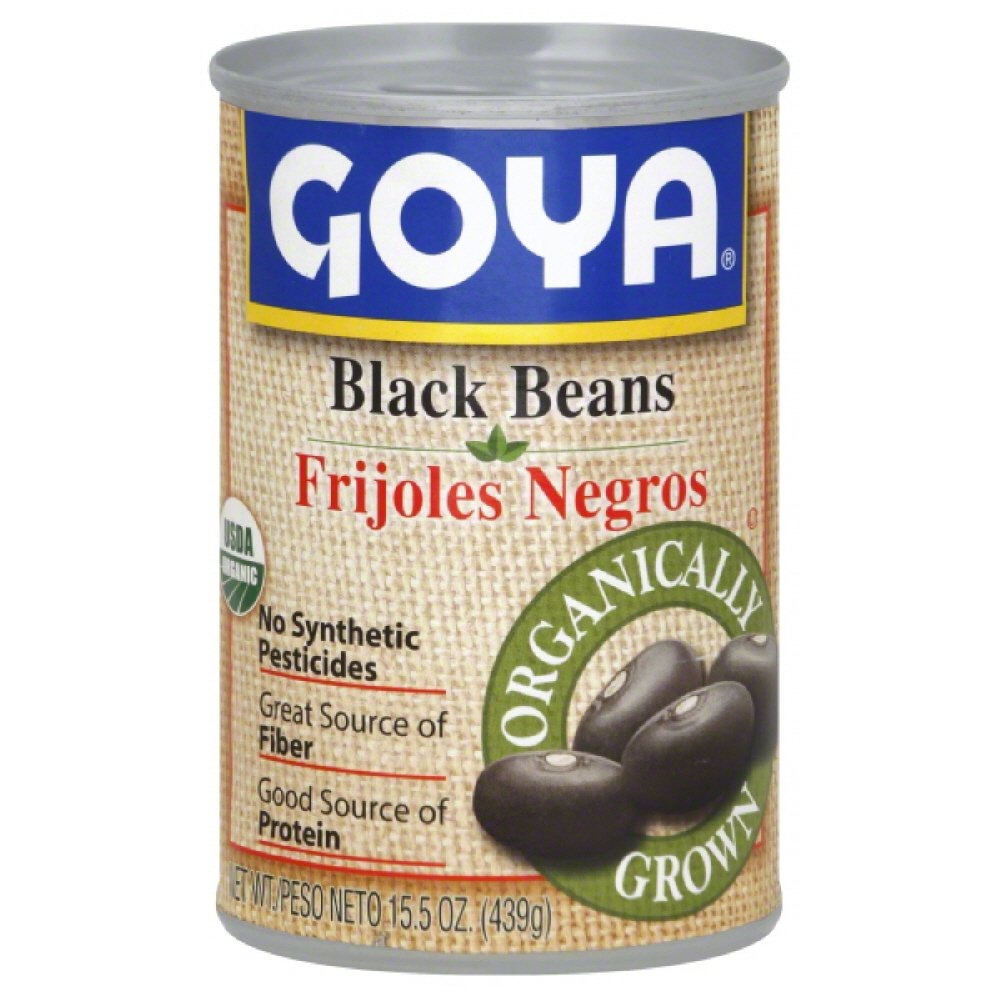
Item Name: Goya Organic Black Beans, 15.5-Ounce (Pack of 8)
Value: 124.0
Unit: oz

Price: 1.99